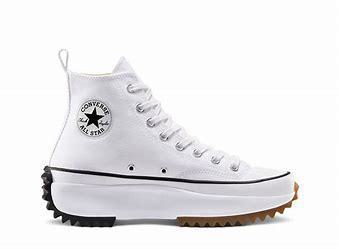
Brand: Converse
Model: Run Star Hike